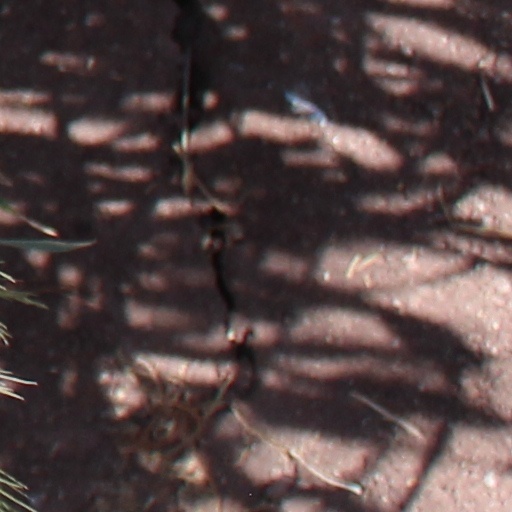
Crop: wheat